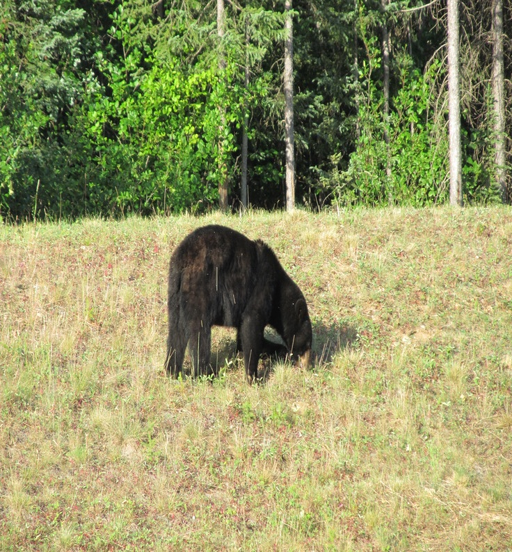
saw this black bear on the side of the road while driving through country !